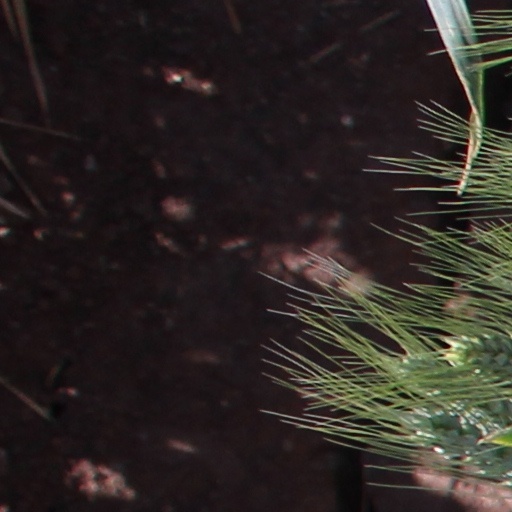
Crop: wheat